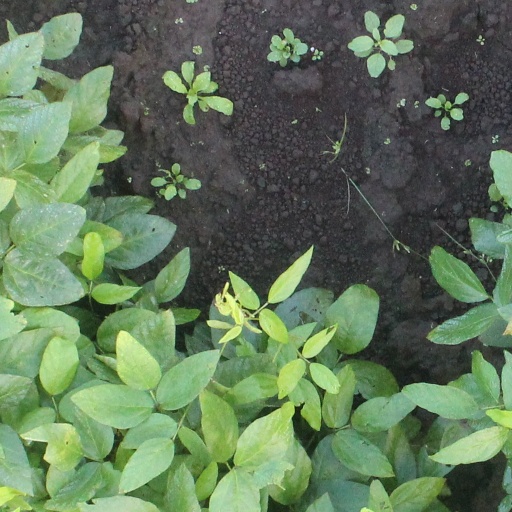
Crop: soybean